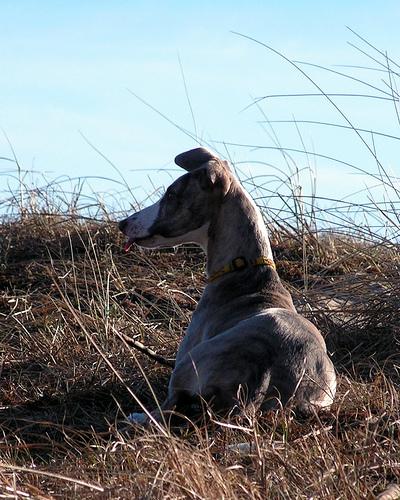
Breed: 234-n000065-whippet